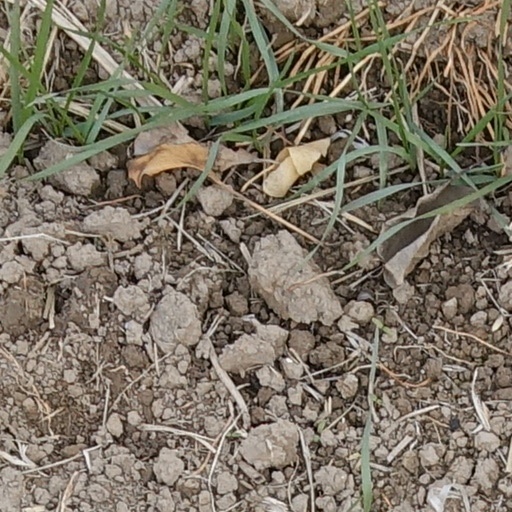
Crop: wheat